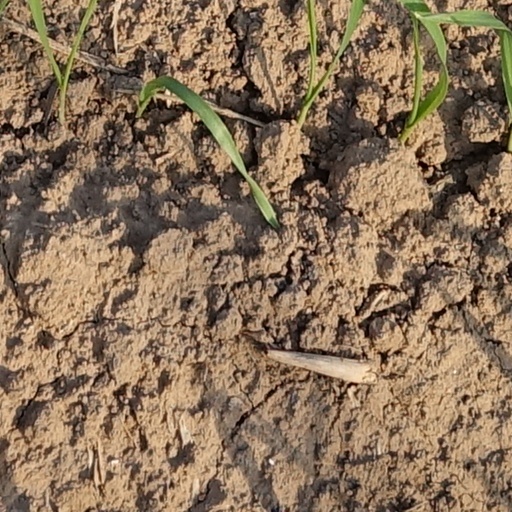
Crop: wheat